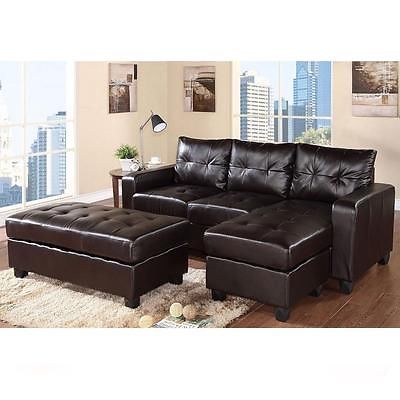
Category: sofa